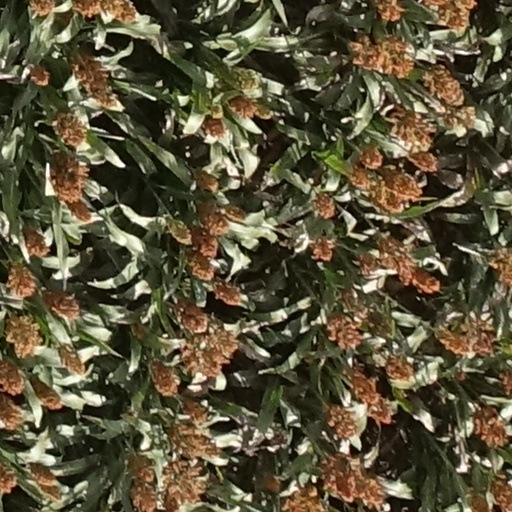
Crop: sorghum